Snake

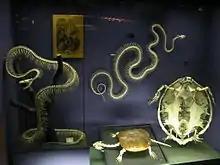
The skeletons of snakes are radically different from those of most other reptiles (as compared with the turtle here, for example), consisting almost entirely of an extended ribcage.

Snakes may shed four or five times a year, depending on the weather conditions, food supply, age of the snake, and other factors. It is theoretically possible to identify the snake from its cast skin if it is reasonably intact. Mythological associations of snakes with symbols of healing and medicine, as pictured in the Rod of Asclepius, are derivative of molting.